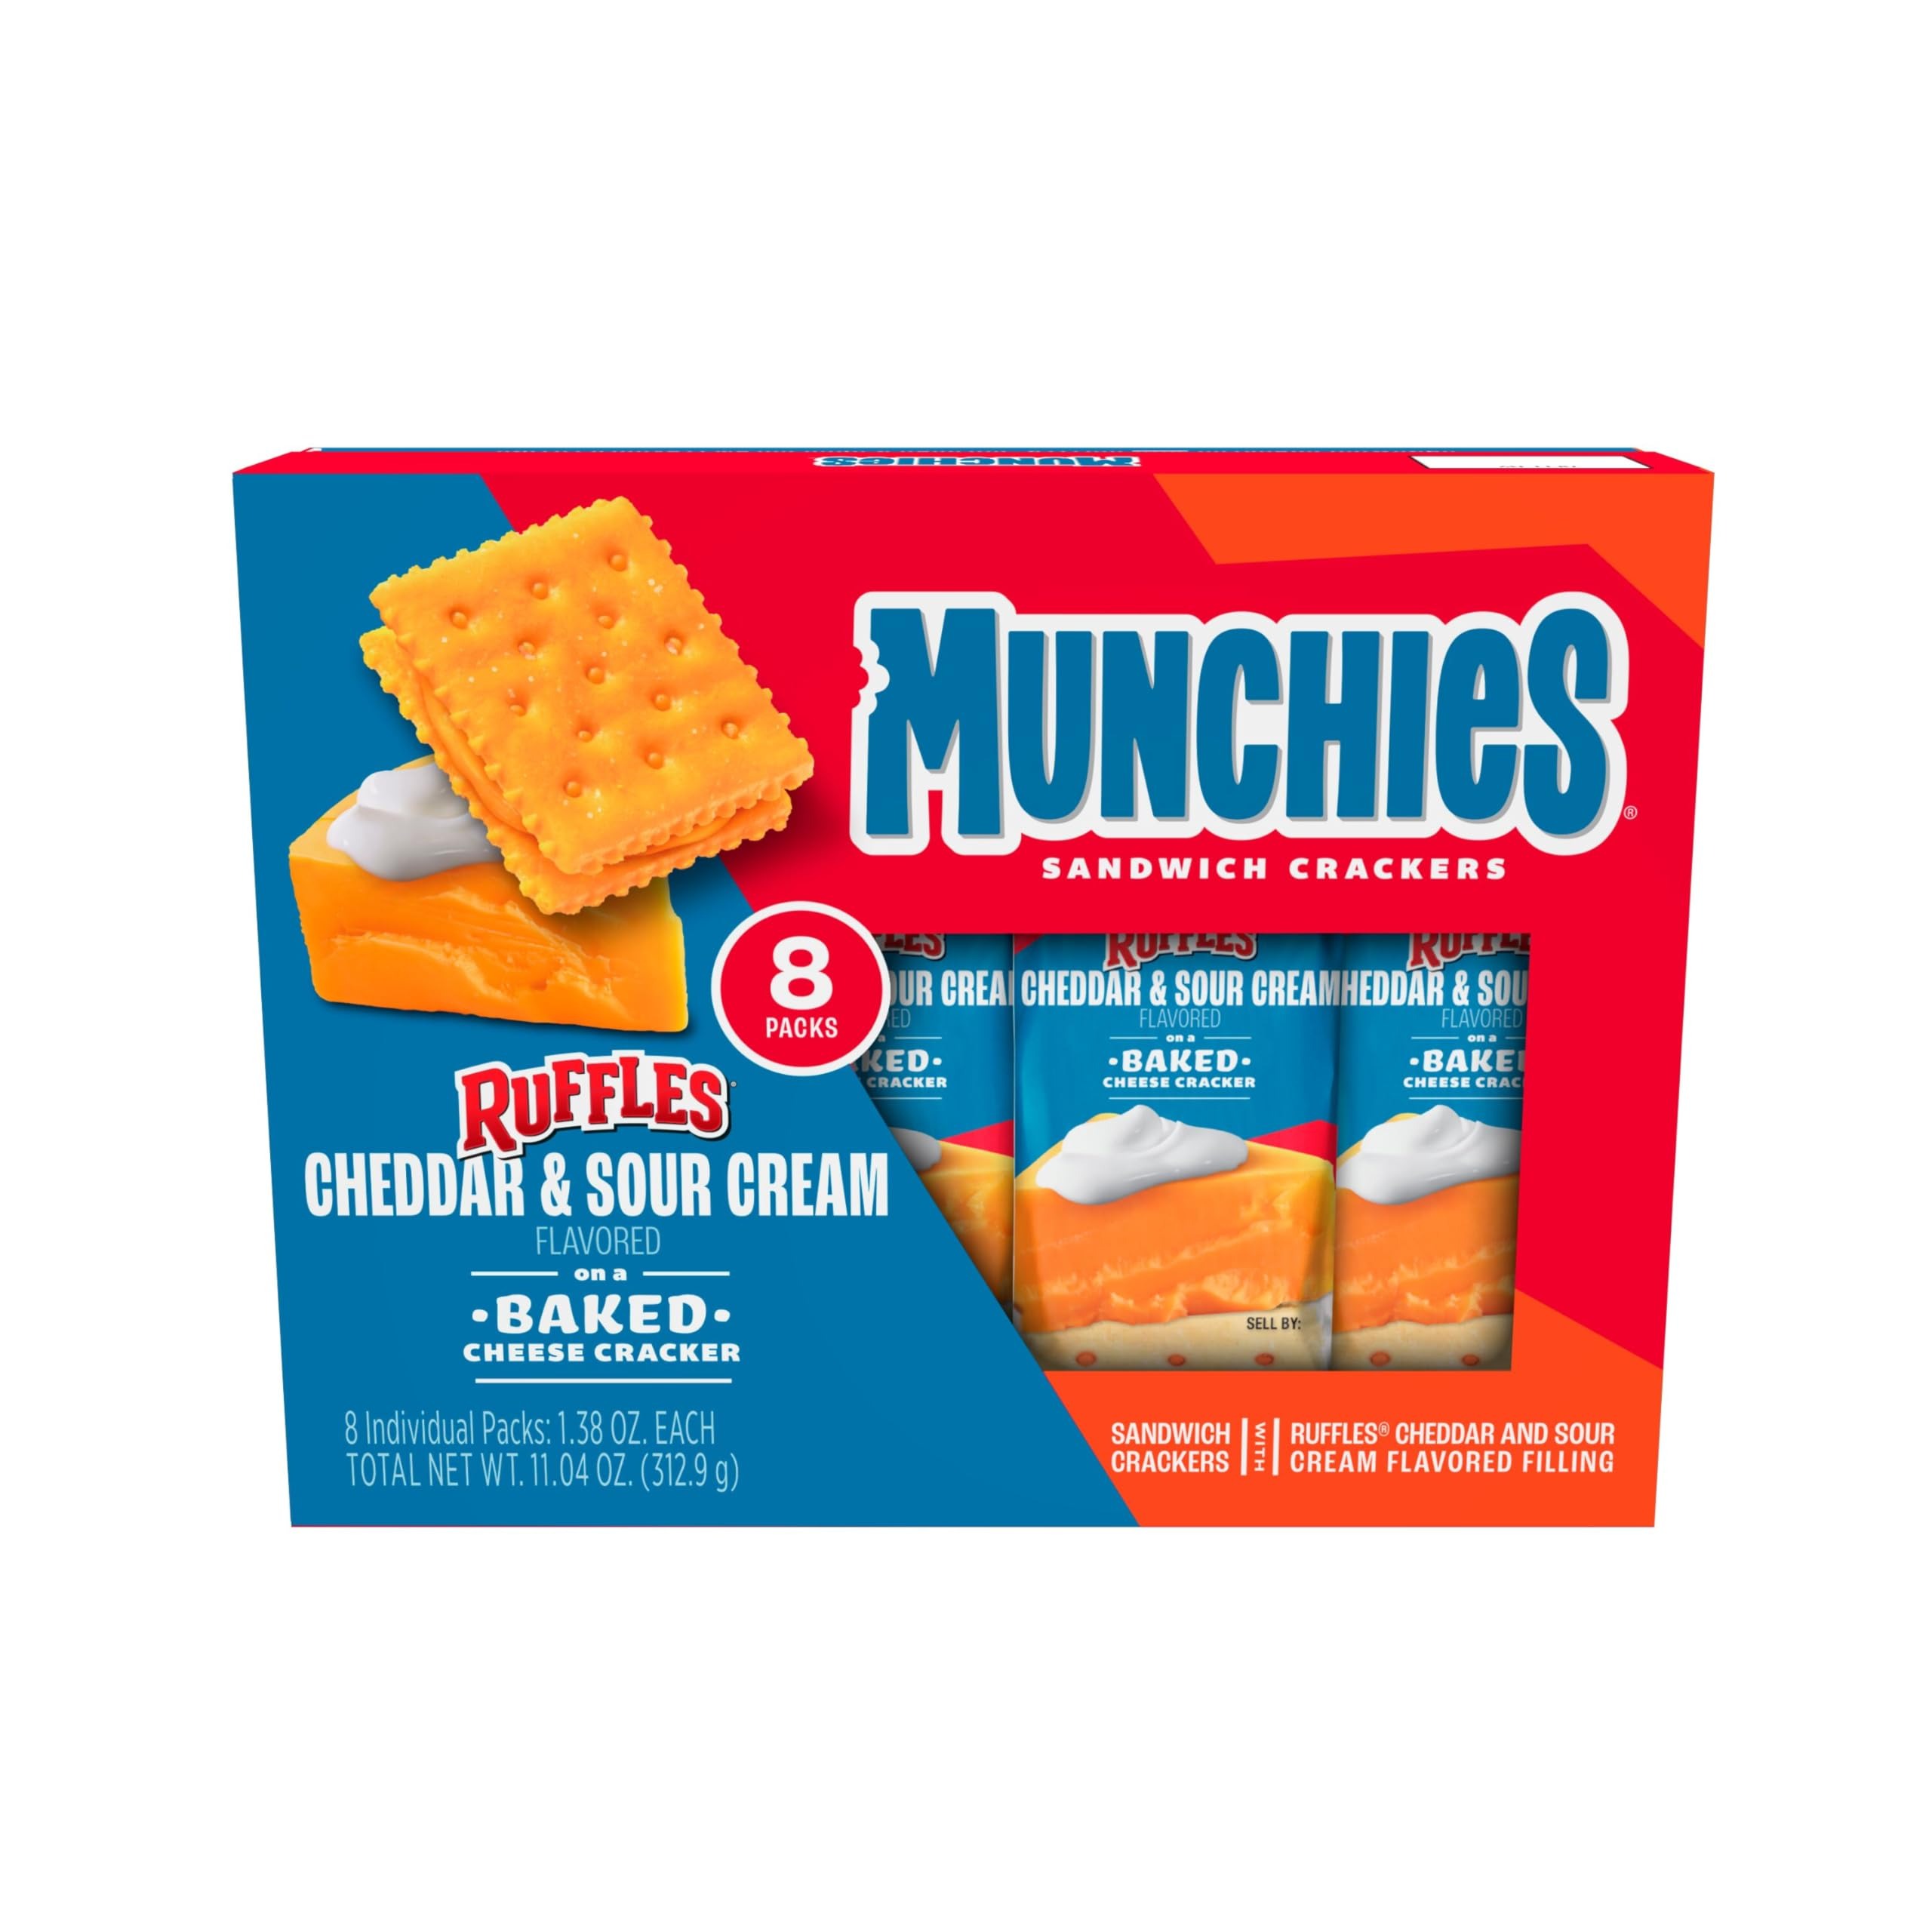
Item Name: Munchies Sandwich Crackers, Ruffles Cheddar & Sour Cream, Pack of 8
Bullet Point 1: Includes (8) 1.38 Oz Munchies Sandwich Crackers, Ruffles Cheddar & Sour Cream
Bullet Point 2: Ruffles Cheddar & Sour Cream Flavored
Bullet Point 3: Convenient sleeves are perfect for snacking on the go or packing in your next work or school lunch
Bullet Point 4: Whether you’re going for a run or heading out to run errands, “on the go” shouldn’t mean going without the Munchies snacks that feed your hunger!​
Value: 11.04
Unit: Ounce

Price: 3.38